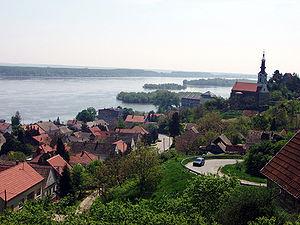
Vue générale du village de (Stari) Slankamen en Voïvodine (Serbie)
Stari Slankamen ou Slankamen est un village de Serbie situé dans la province autonome de Voïvodine. Il est situé dans la municipalité d'Inđija dans le district de Syrmie. Au recensement de 2011, il comptait 543 habitants.